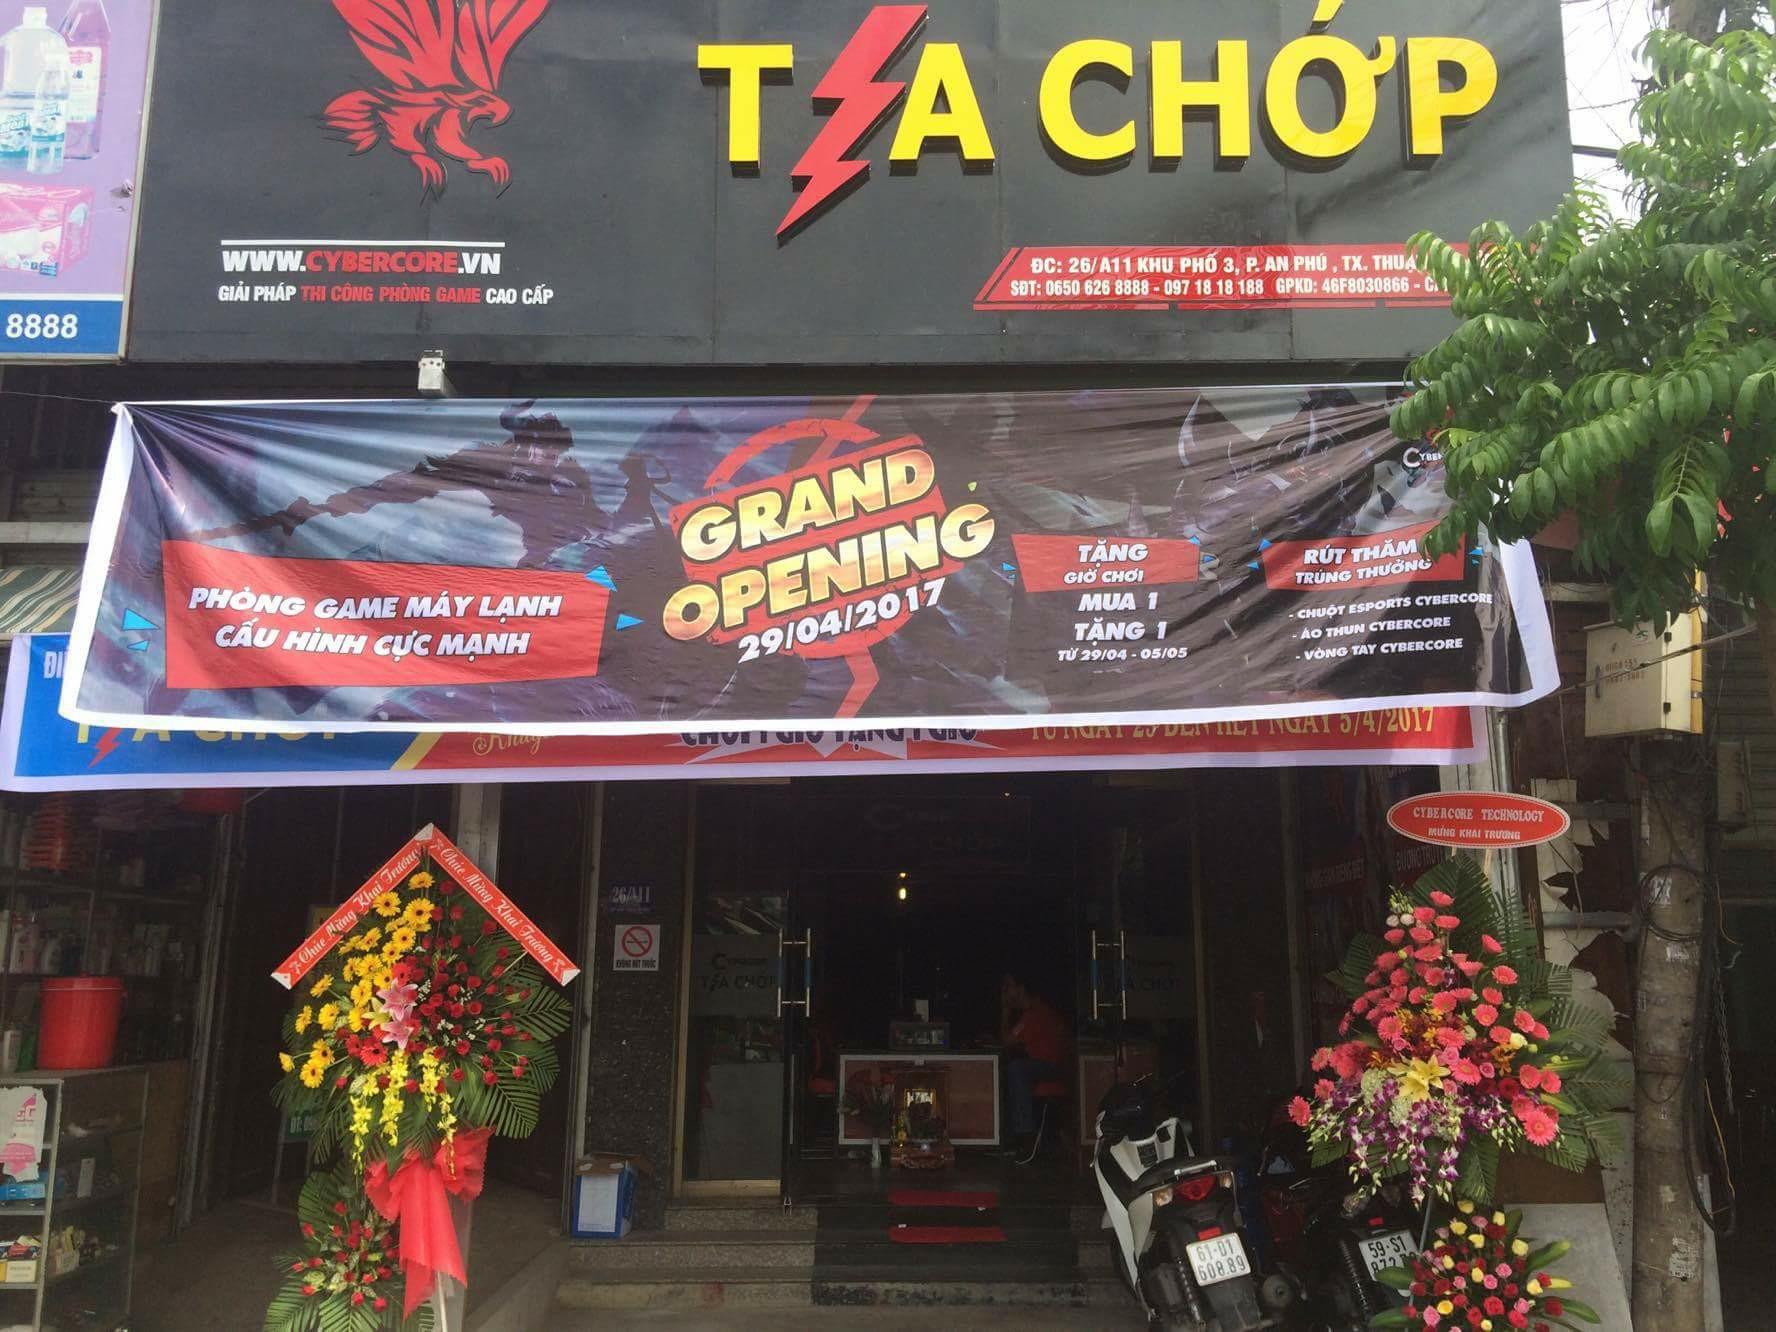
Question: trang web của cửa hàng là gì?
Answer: www. cybercore. vn